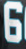
Number: 6